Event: Nepal Earthquake
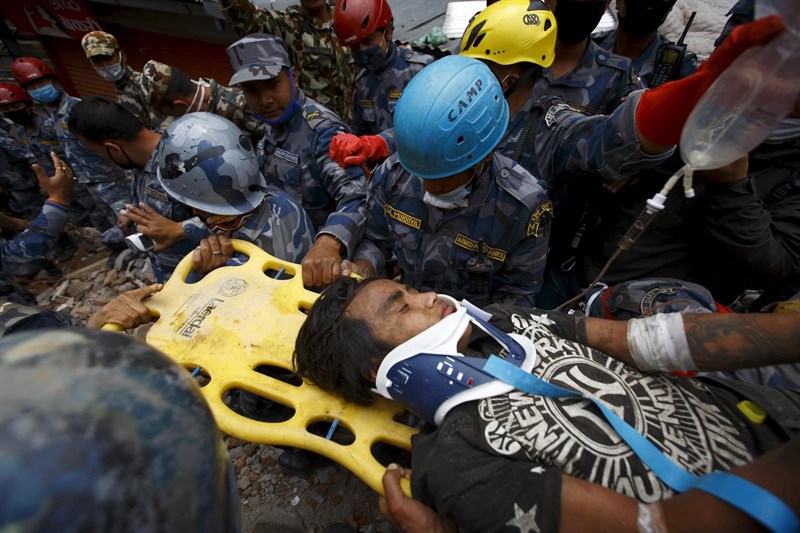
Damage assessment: damage